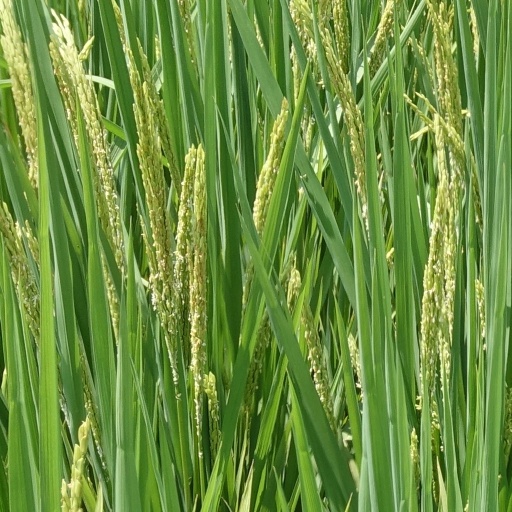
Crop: rice